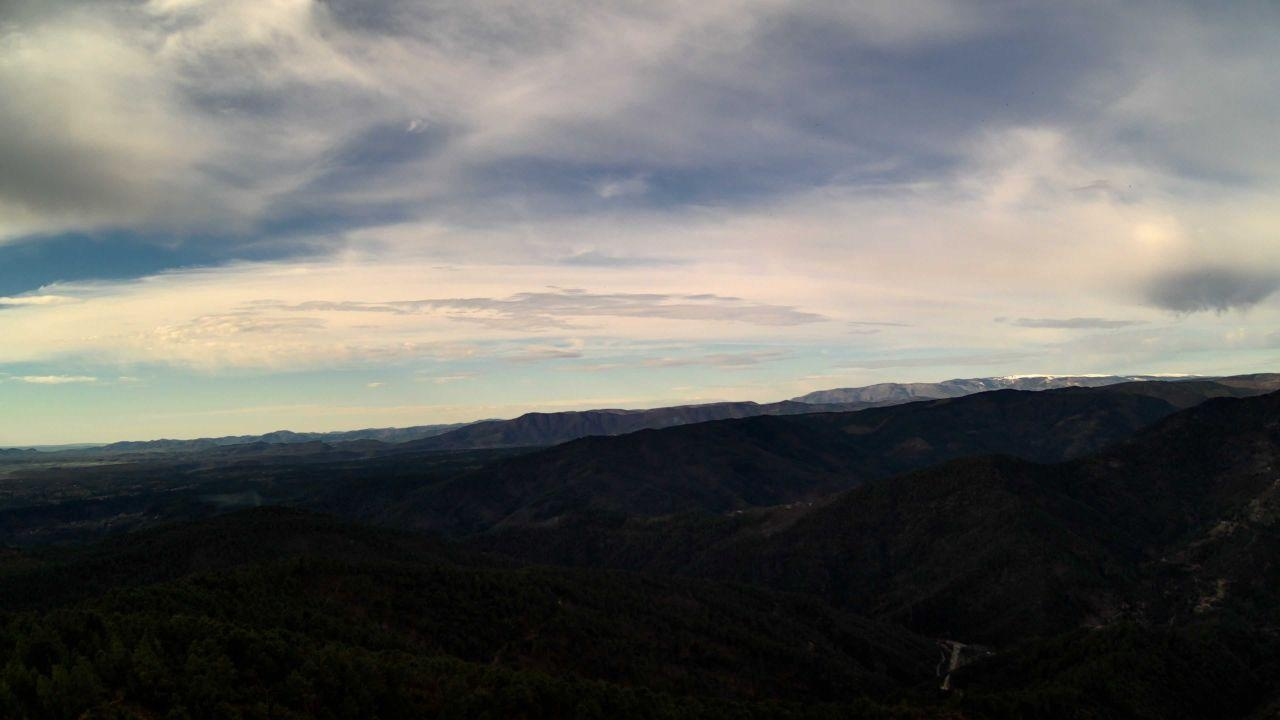
Fire: no
Smoke: yes